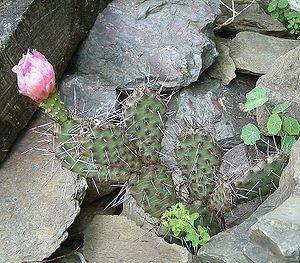
Opuntia est un des principaux genres de la famille des cactus avec près de 250 espèces.